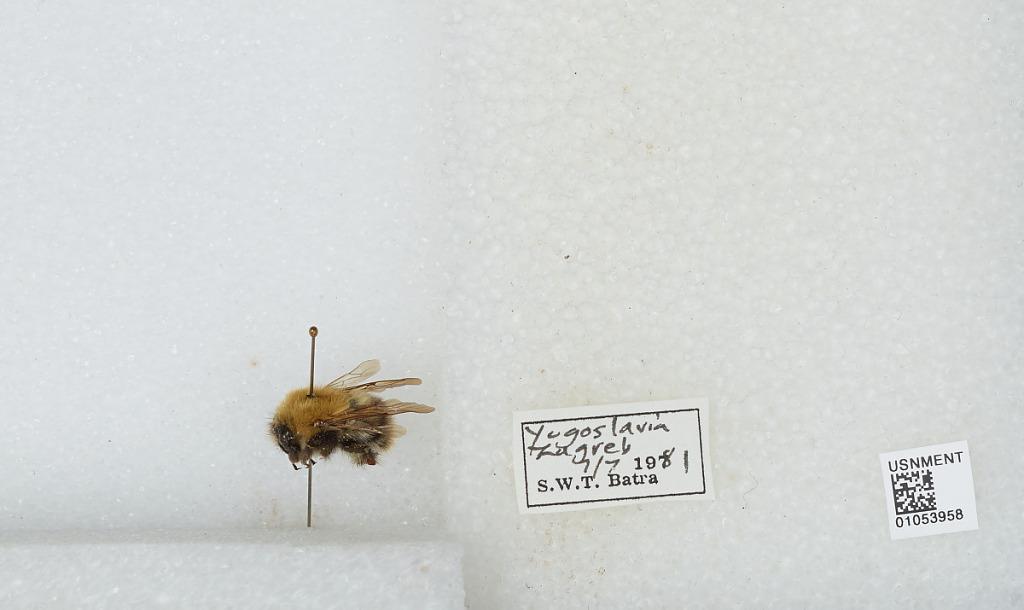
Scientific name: Bombus sp.
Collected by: S. Batra
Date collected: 1981-7-7
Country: Croatia
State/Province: City of Zagreb
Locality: Zagreb
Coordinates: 45.8083, 15.9801